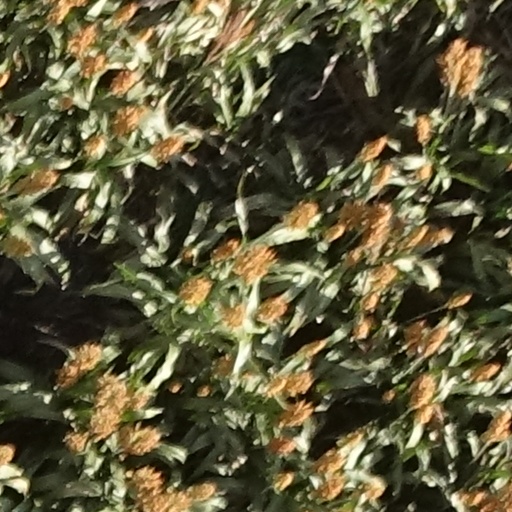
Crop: sorghum